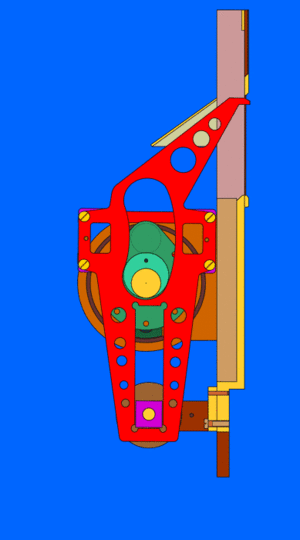
La Konvas est une caméra argentique 35 mm de la période de l’URSS, d'abord construite à l'usine KMZ, puis à la fabrique Moskinap jusqu'à la chute du bloc soviétique.